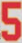
Number: 5